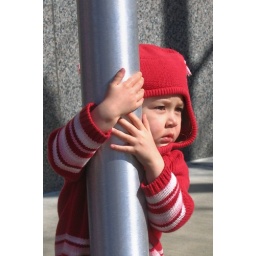
A little person a bit overwhelmed by the giantic paper mache figures parading on Main Street in Ann Arbor.